History of Sonora

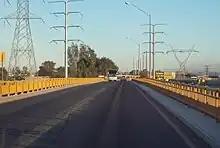
Bridge over the Colorado River in Sonora

In 1906, Major Frederick Russell Burnham, a celebrated American scout and explorer, went to Sonora in search of mineral resources. While there he met the naturalist Dr. Charles Frederick Holder and the two men soon became associated with the early Yaqui River irrigation project and also made archeological discoveries of what they believed to be remnants of Maya civilization in the region, including the Esperanza Stone. Burnham reasoned that a dam could provide year-round water to rich alluvial soil in the valley; turning the region into one of the garden spots of the world and generate much needed electricity. He purchased water rights and some of land in this region and contacted an old friend from Africa, John Hays Hammond, who conducted his own studies and then purchased an additional of this land—an area the size of Rhode Island. In late 1910, the Mexican Revolution broke in earnest, and Díaz was quickly deposed. The rest of the war would determine who would take over next. The then governor of Coahuila, Venustiano Carranza, sought refuge in Sonora, and became one of the principal players during the rest of the war, with his main base of operations in Hermosillo. A number of the revolutionary leaders who joined Carranza in Sonora came not from peasant backgrounds but rather the lower middle class of hacienda-managers, shopkeepers, mill-workers, or schoolteachers, opposed to large-scale landowners and the Porfirian elite. Burnham led a team of 500 men in guarding mining properties owned by Hammond, J.P. Morgan, and the Guggenheims in the state of Sonora. However, the onset of the Mexican Revolution frustrated their plans. After Díaz was deposed, Carranza was in contention for power against Álvaro Obregón and others. The Yaquis joined with Álvaro Obregón's forces after 1913. In his case study of the American colonization scheme, Professor Bradford concluded: "a combination of Indian problems, the intricacies of the developing Mexican revolutionary process, and a less than clear-cut mandate from Washington, DC, served to bring the colony down."